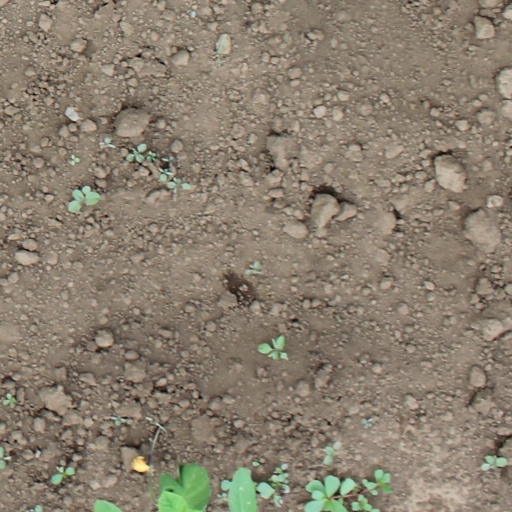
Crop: soybean